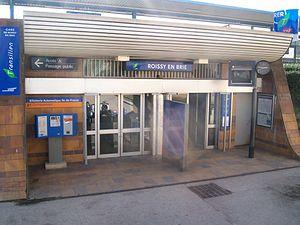
Roissy-en-Brie est une commune française située dans le département de Seine-et-Marne en région Île-de-France.
La gare de Roissy-en-Brie est une gare ferroviaire française de la ligne ligne de Paris-Est à Mulhouse-Ville située sur le territoire de la commune de Roissy-en-Brie, dans le département de Seine-et-Marne, en région Île-de-France.